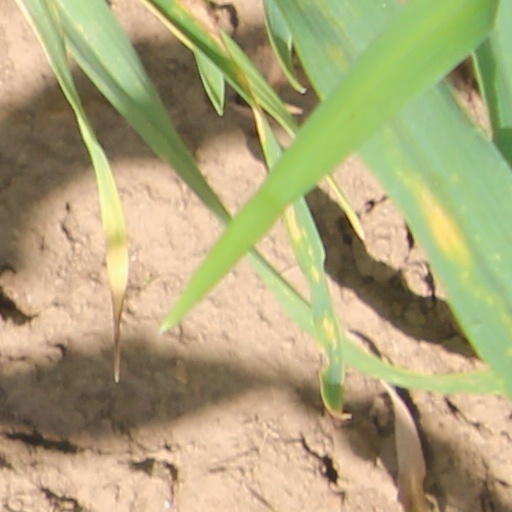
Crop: wheat